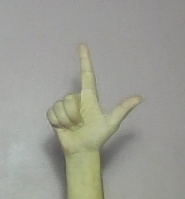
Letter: laam